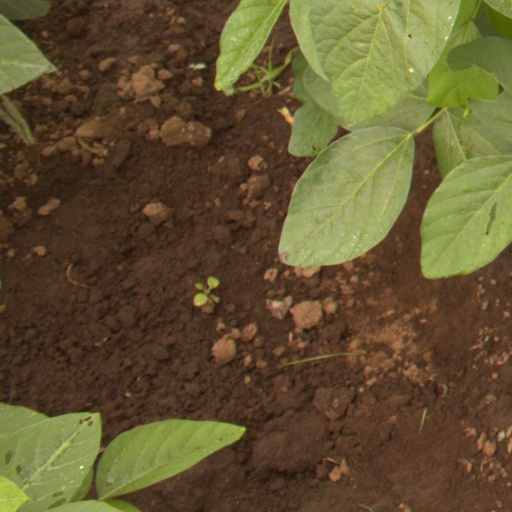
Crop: soybean